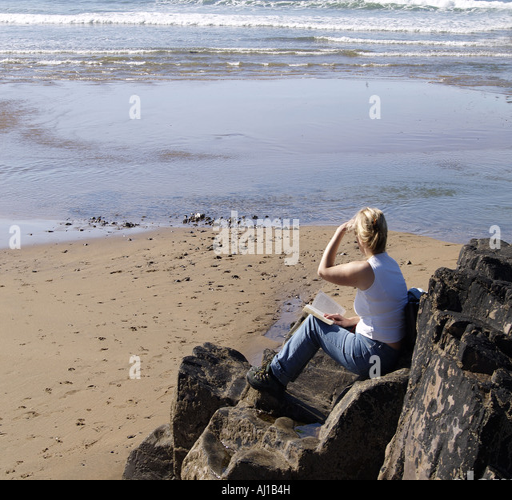
middle aged woman sitting on a rock at the seaside , book in lap , shading her eyes from the sun , whilst she looks